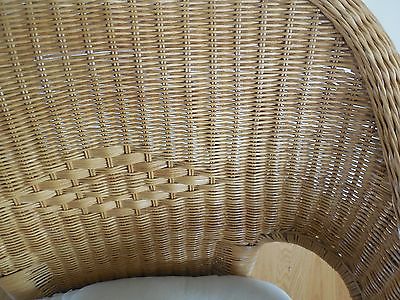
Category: chair